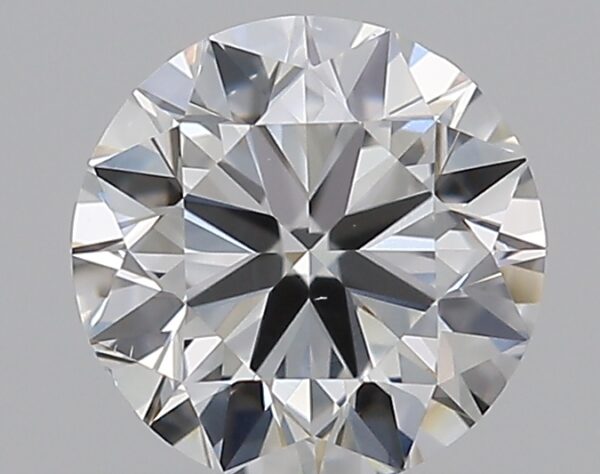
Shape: round
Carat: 0.5
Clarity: VS2
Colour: E
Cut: GD
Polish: EX
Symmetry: VG
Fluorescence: N
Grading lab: GIA
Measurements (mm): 4.93 x 4.99 x 3.12